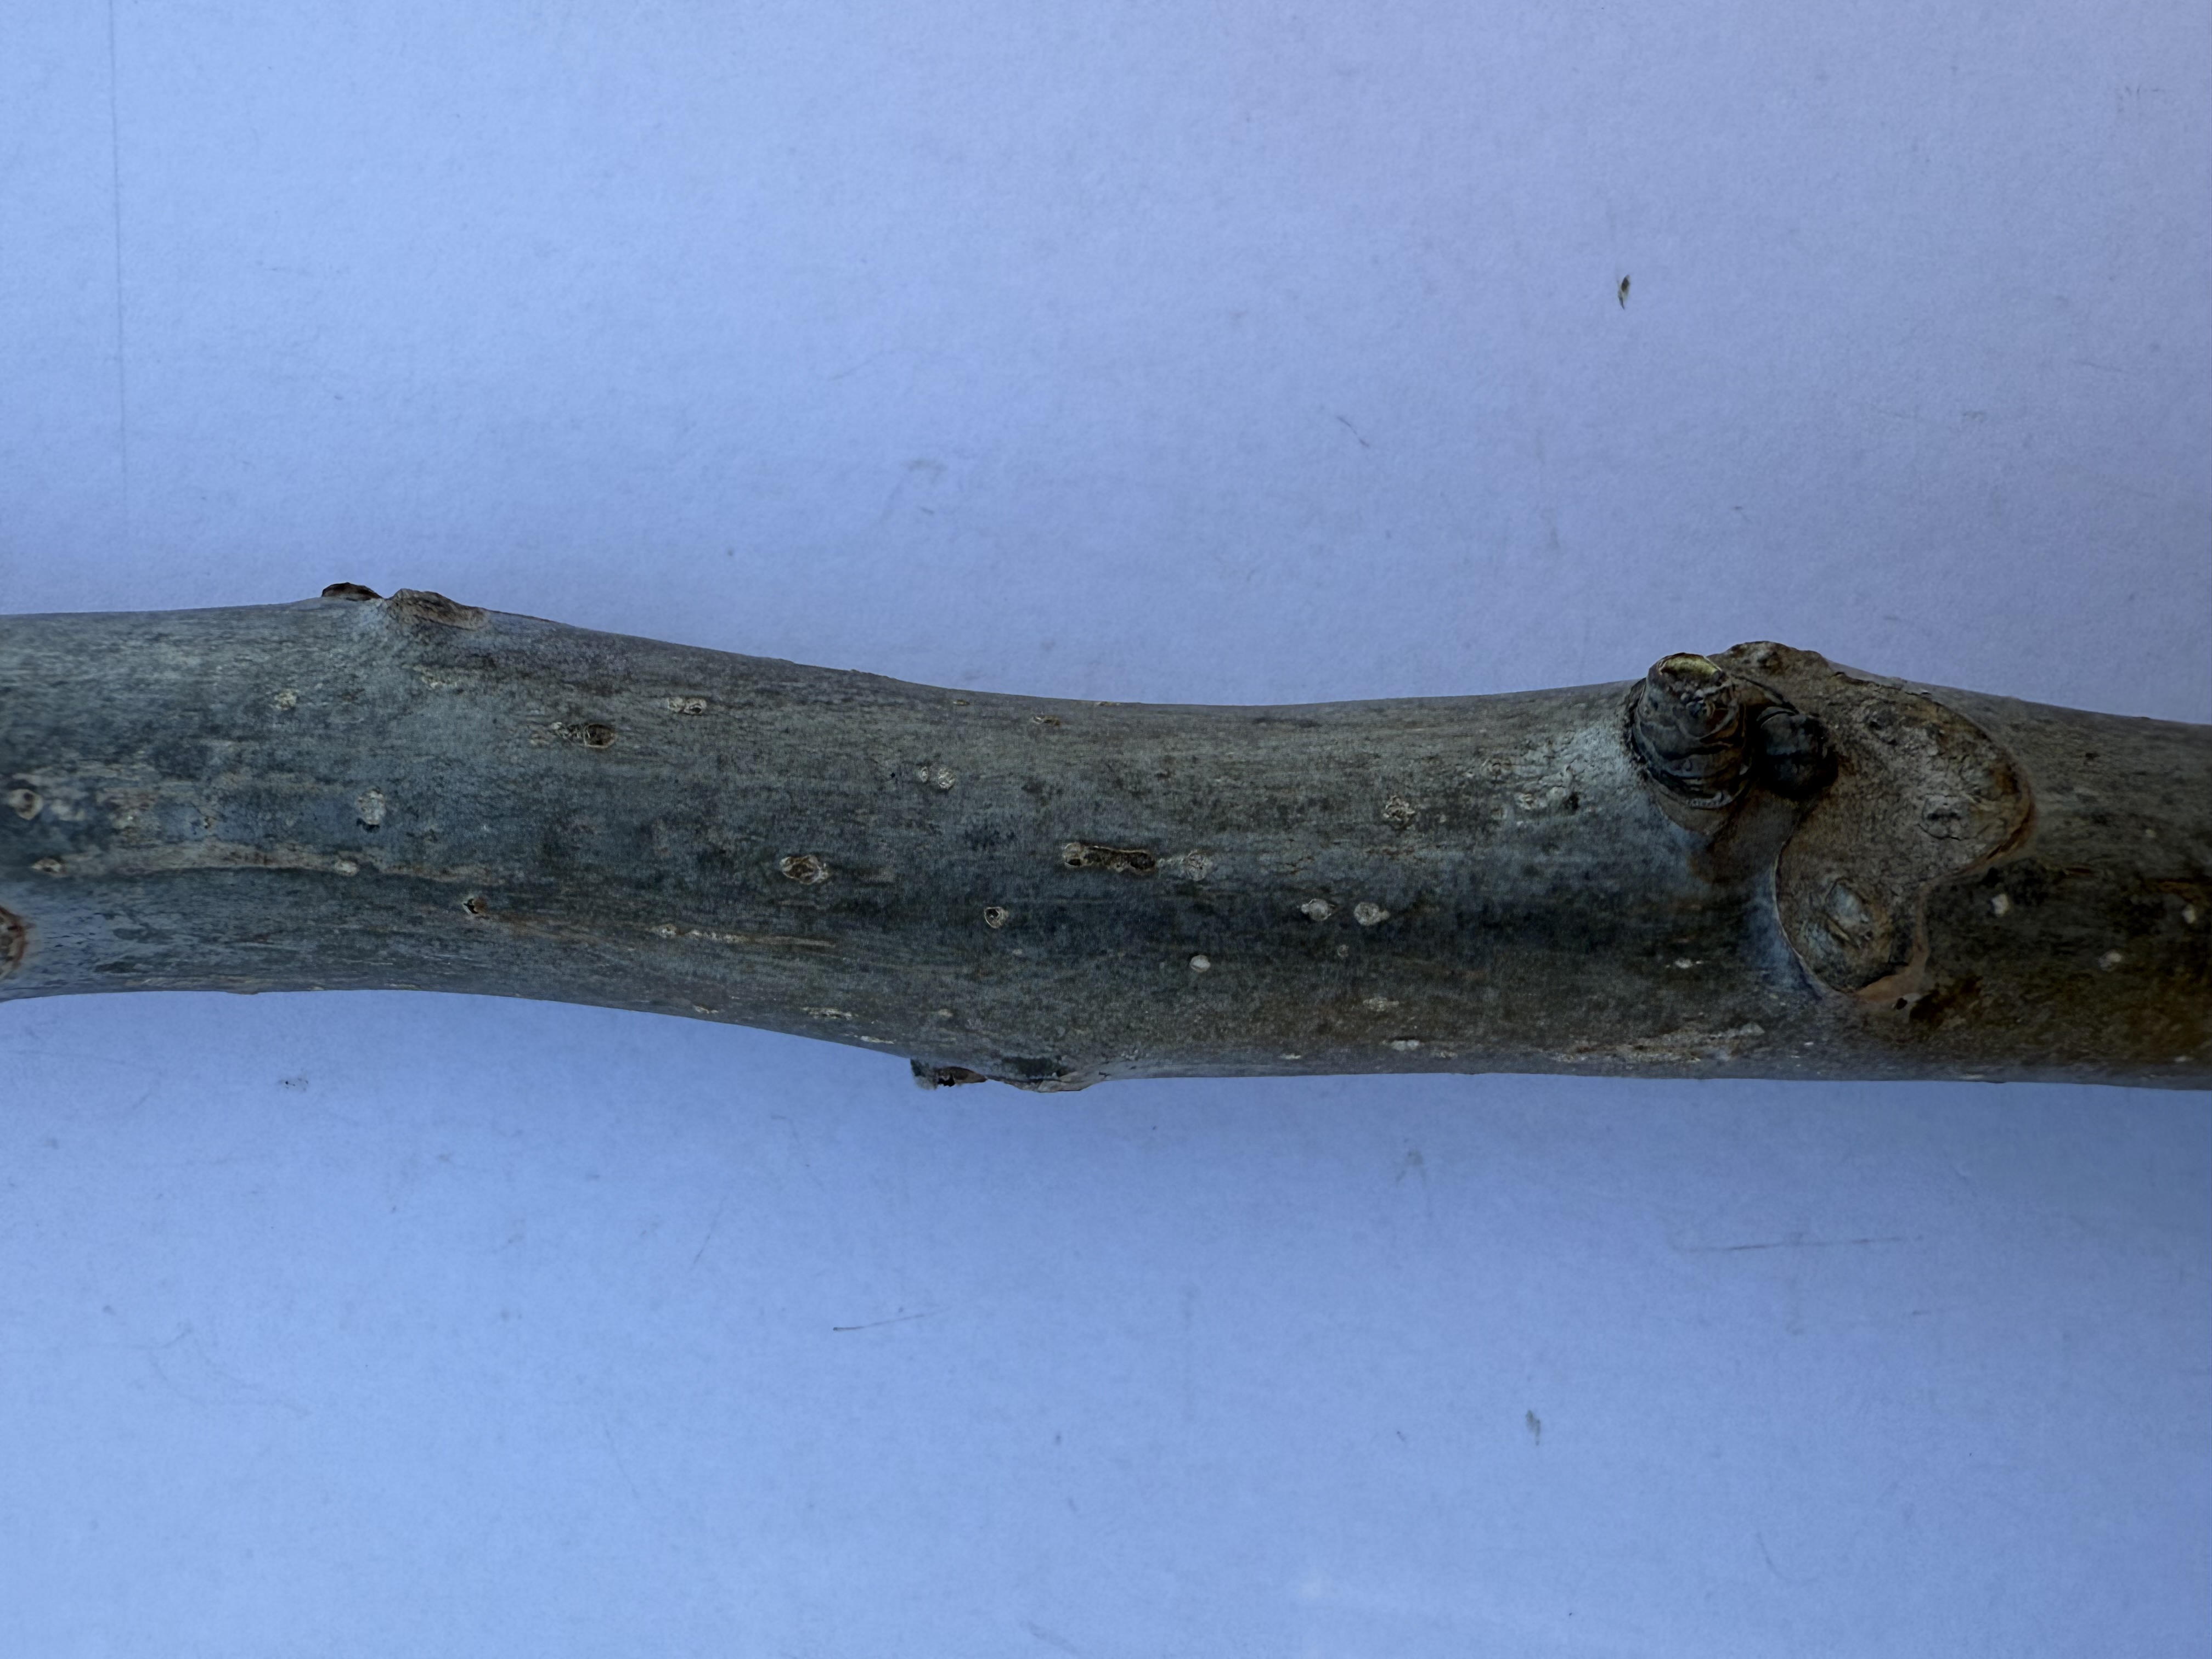
Variety: Sebin Walnut